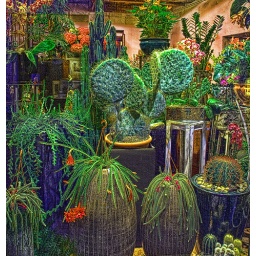
I saw this cactus garden through window of small flower shop in Venice.